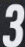
Number: 3